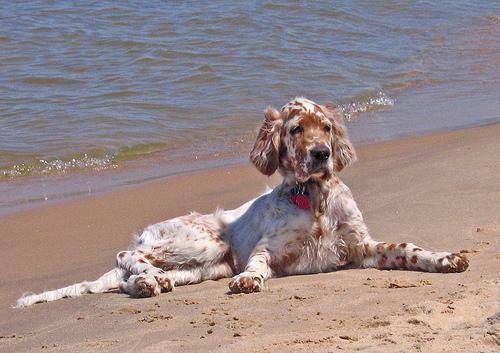
english setter